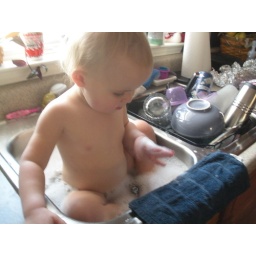
baby in the kitchen sink